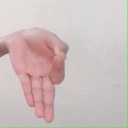
अक्षर: ज्ञ